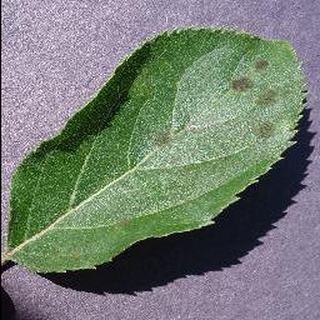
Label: apple_apple_scab